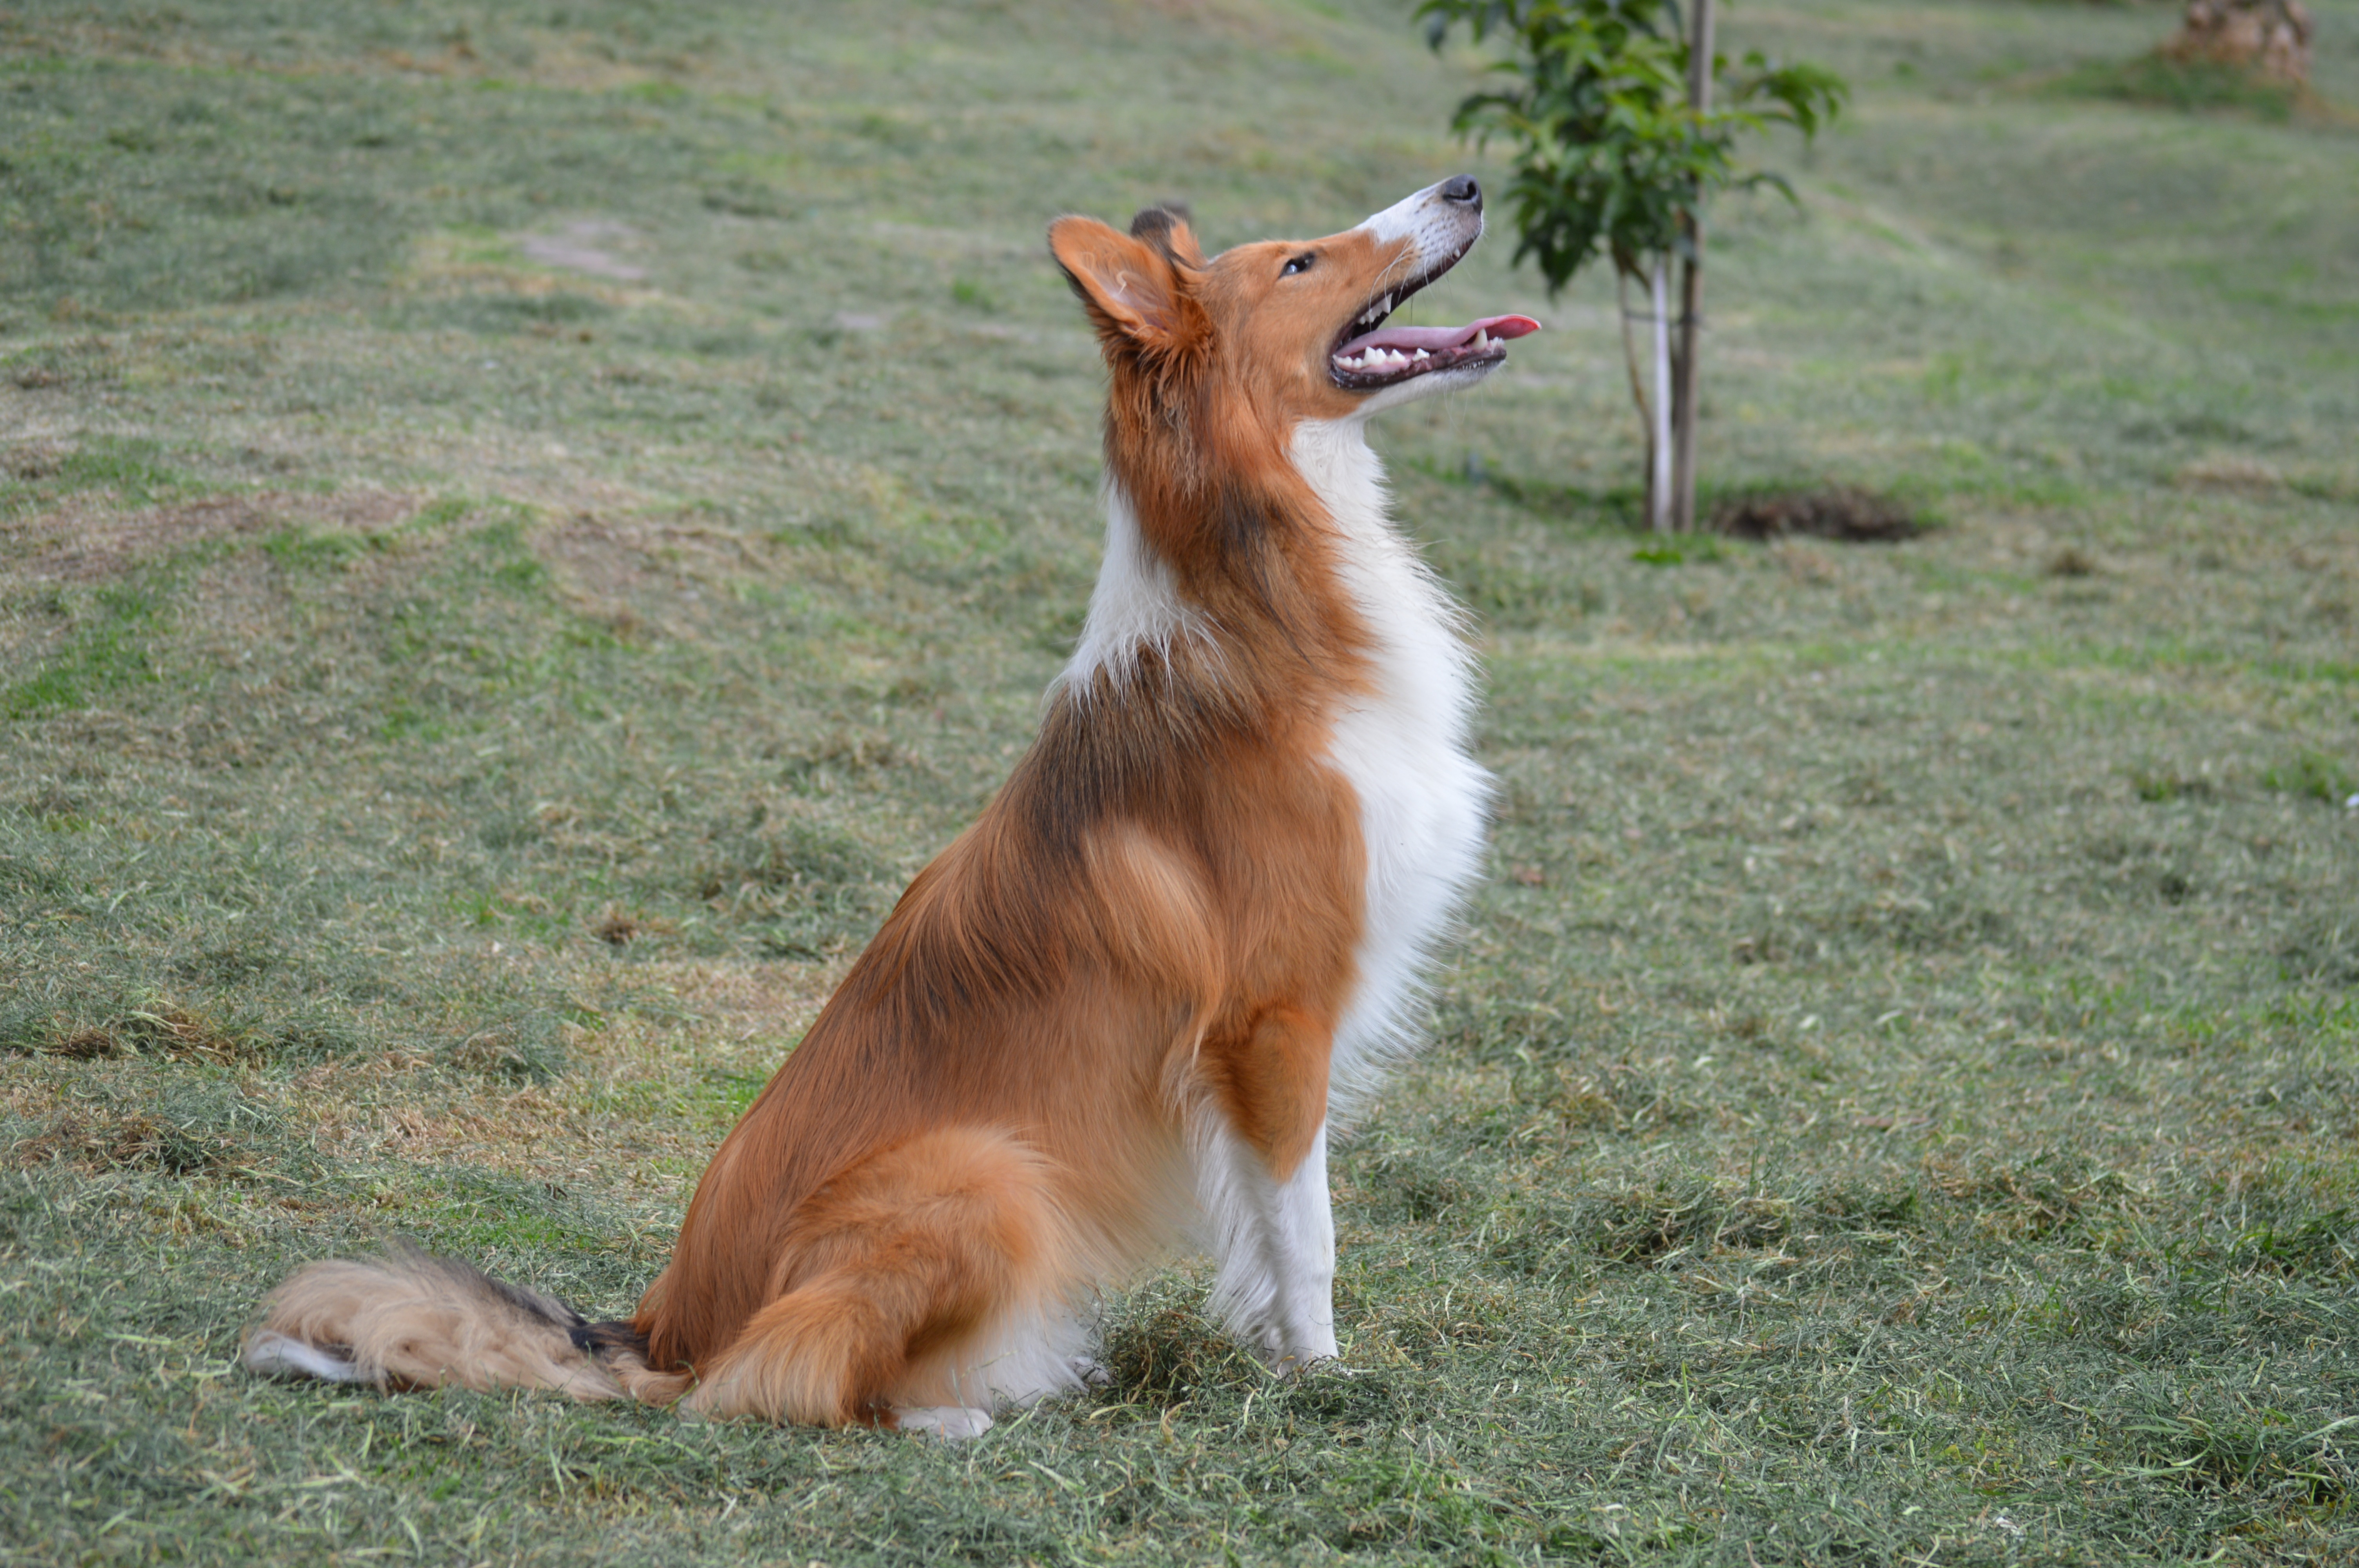
puppy, dog, collie, pet, mammal, red fox, vertebrate, dog breed, pastor, dingo, shetland sheepdog, dog like mammal, dog breed group, icelandic sheepdog, norwegian lundehund, rough collie, dhole, ibizan hound